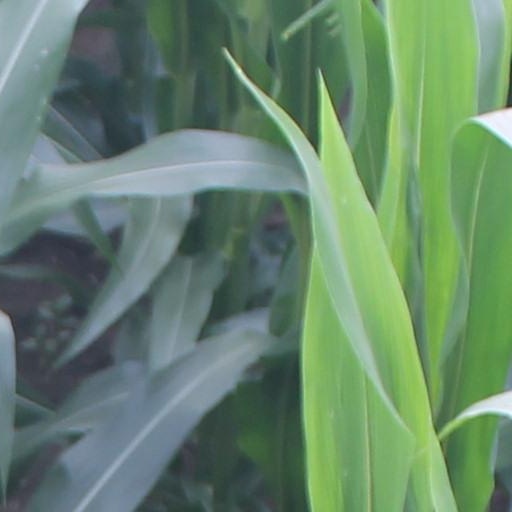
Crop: maize; corn